Army of God (terrorist organization)

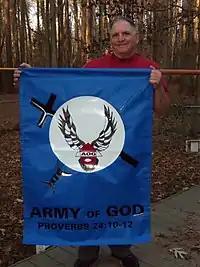
Army of God spokesman Donald Spitz holds Army of God banner.

Army of God (AOG) is an American Christian terrorist organization, members of which have perpetrated anti-abortion violence. According to the Department of Justice and Department of Homeland Security's joint Terrorism Knowledge Base, the Army of God is an active underground terrorist organization in the United States. In addition to numerous property crimes, the group has committed acts of kidnapping, attempted murder, and murder. The AOG was formed in 1982 and, while sharing a common ideology and tactics, the group's members claim that they rarely communicate with each other; this is known more formally as leaderless resistance. The group forbids those who wish to "take action against babykilling abortionists" from discussing their plans with anyone in advance.